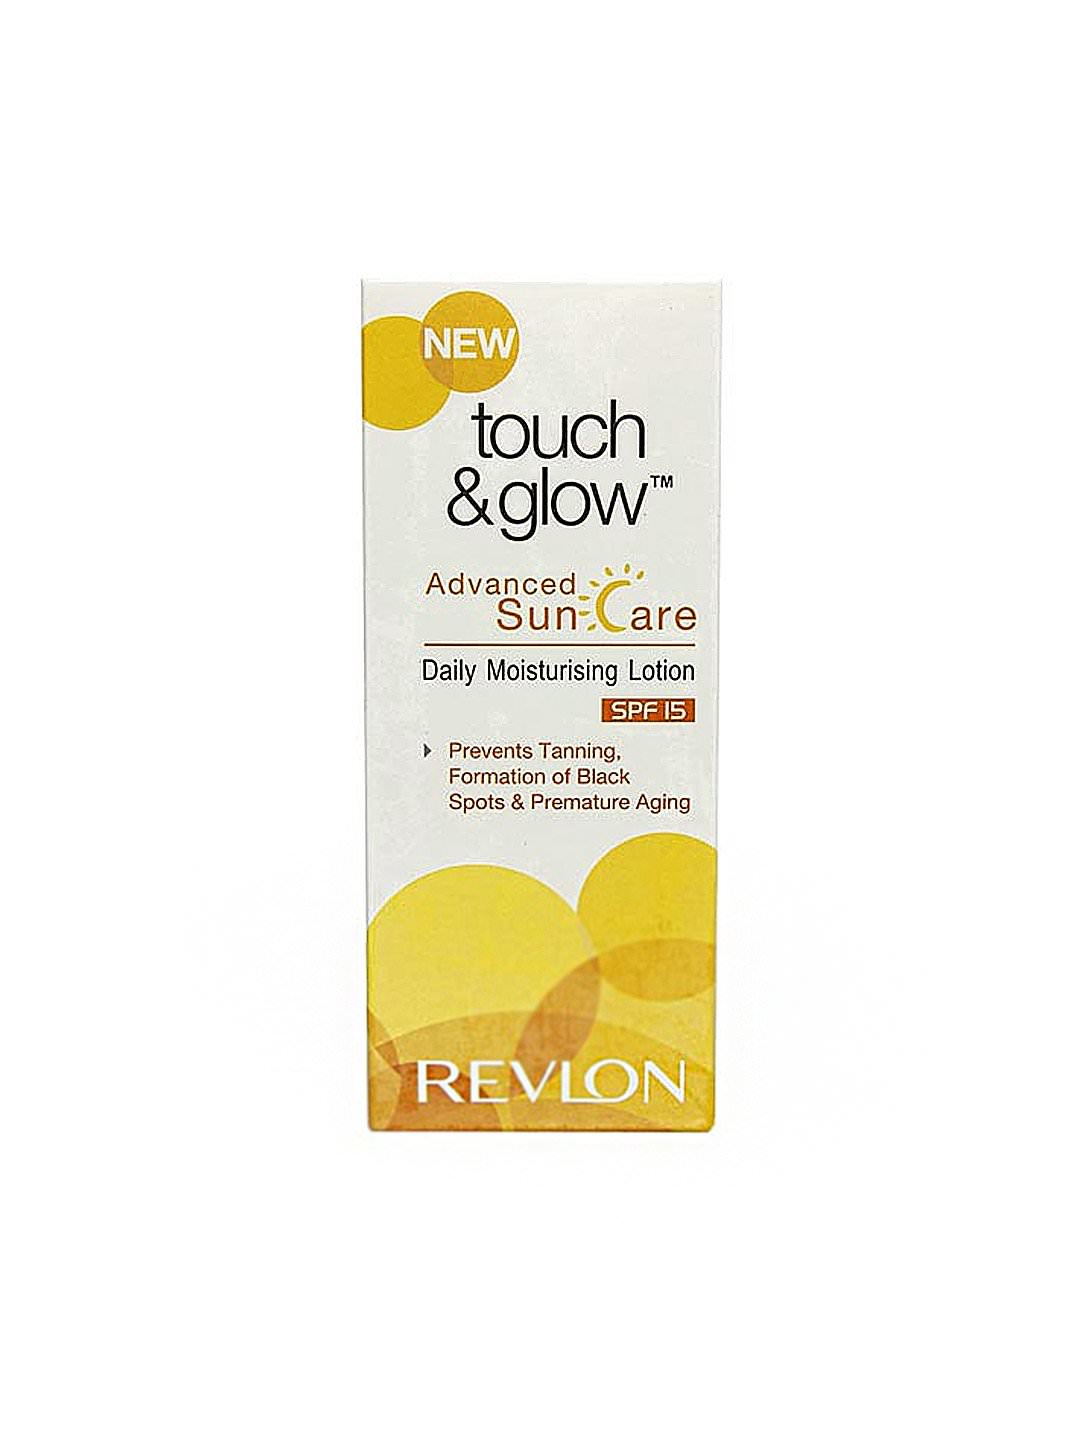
Revlon Touch & Glow Advanced Suncare Daily Moisturising Lotion SPF 15
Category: Personal Care / Skin Care / Sunscreen
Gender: Women
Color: White
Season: Spring 2017
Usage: Casual